Charles S. Ramson

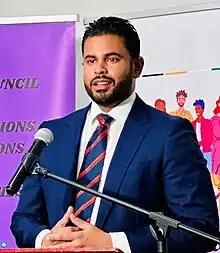
Ramson in 2022

Charles S. Ramson Jr. is a Guyanese politician and lawyer, who serves as a Member of Parliament and Minister of Culture, Youth and Sport in the government led by President Irfaan Ali.